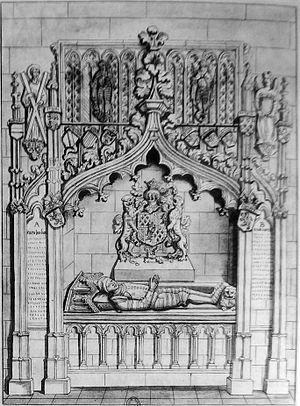
Jean Crocq realize ce tombeau Gravure du cabinet des estampes de la BNF.
La collégiale Saint-Georges est une ancienne église de Nancy attenant au Palais des Ducs de Lorraine.